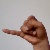
The image shows a hand gesture representing the letter 'J' in Indian Sign Language.